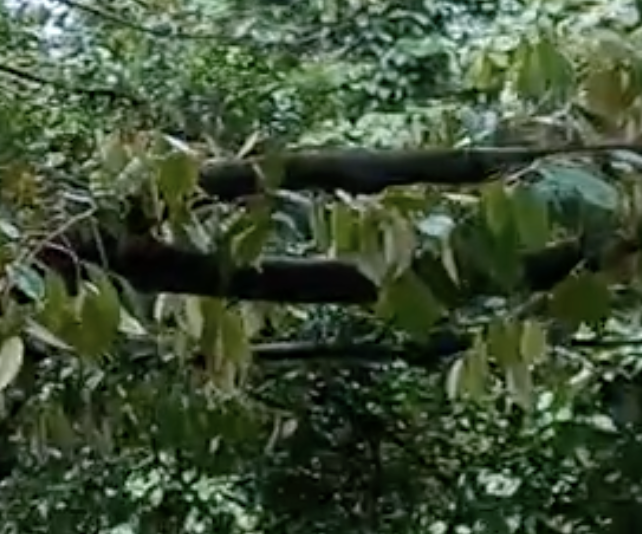
Label: sooty_mold